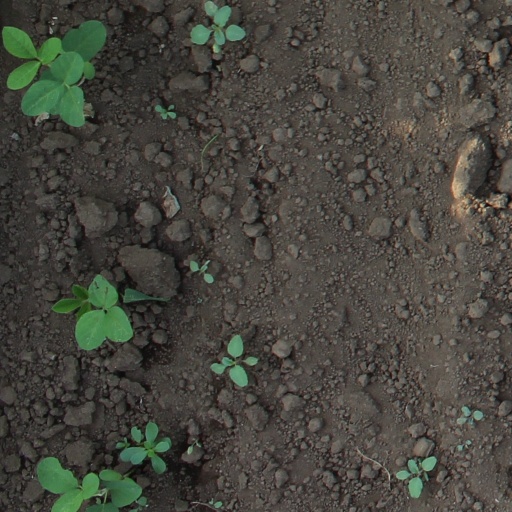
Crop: soybean